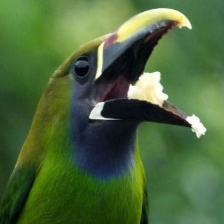
Species: BLUE THROATED TOUCANET
Scientific name: AULACORHYNCHUS CAERULEOGULARIS
ImageNet parent category: toucan